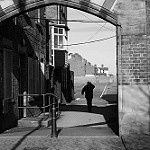
Scene: Outdoor